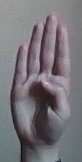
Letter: kaaf